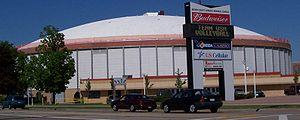
Le comté de Brown est un comté de l'État du Wisconsin. En 2000, sa population était de 248 007 habitants. Son siège se trouve à Green Bay. L'aire urbaine de Green Bay regroupe, d'après un recensement de 2000, 195 099 personnes. Pour l'United States Census Bureau, la Metropolitan Statistical Area de Green Bay inclut la totalité du Comté de Brown.